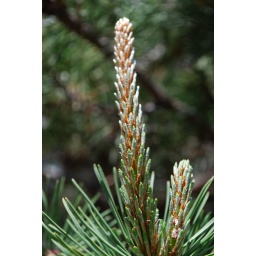
A new growth on a pine tree in Vancouver